Samuel Gompers

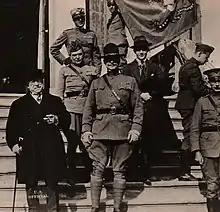
Gompers poses with American officers for a photograph in front of an Italian villa, 1918

During World War I Gompers was a strong supporter of the war effort. He was appointed by President Wilson to the Council of National Defense, where he chaired the Labor Advisory Board. He was also elected president of the American Alliance for Labor and Democracy, which was organized to suppress anti-war propaganda among workers. He attended the Paris Peace Conference in 1919 as an official advisor on labor issues. He was appointed chairman of the Commission on International Labour Legislation, whose recommendations for a workers' rights charter were incorporated into the Treaty of Versailles.